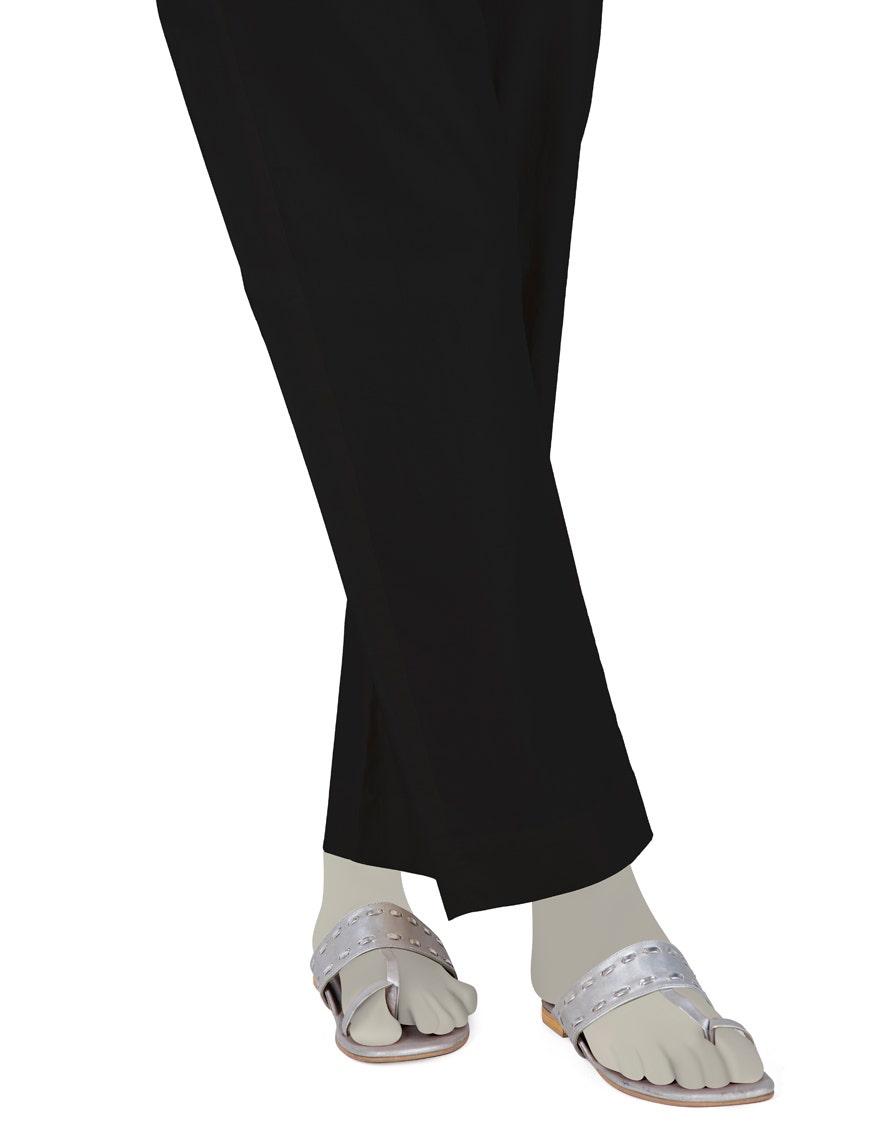
black silver slim fit pants